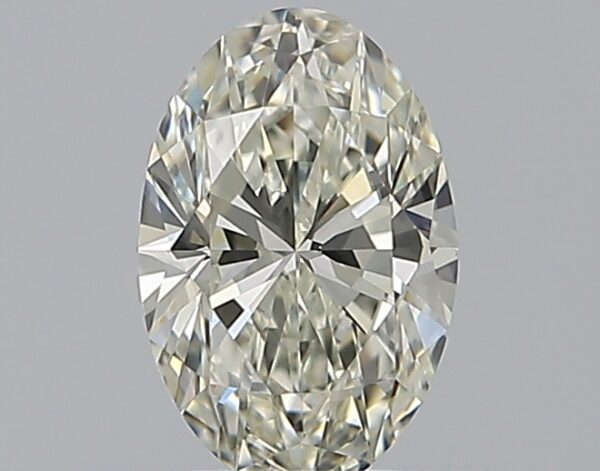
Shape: oval
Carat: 0.52
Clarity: VVS1
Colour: I
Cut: EX
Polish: EX
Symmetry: VG
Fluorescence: ST
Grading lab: GIA
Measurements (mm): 6.67 x 4.39 x 2.75